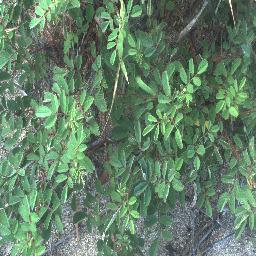
Label: negative